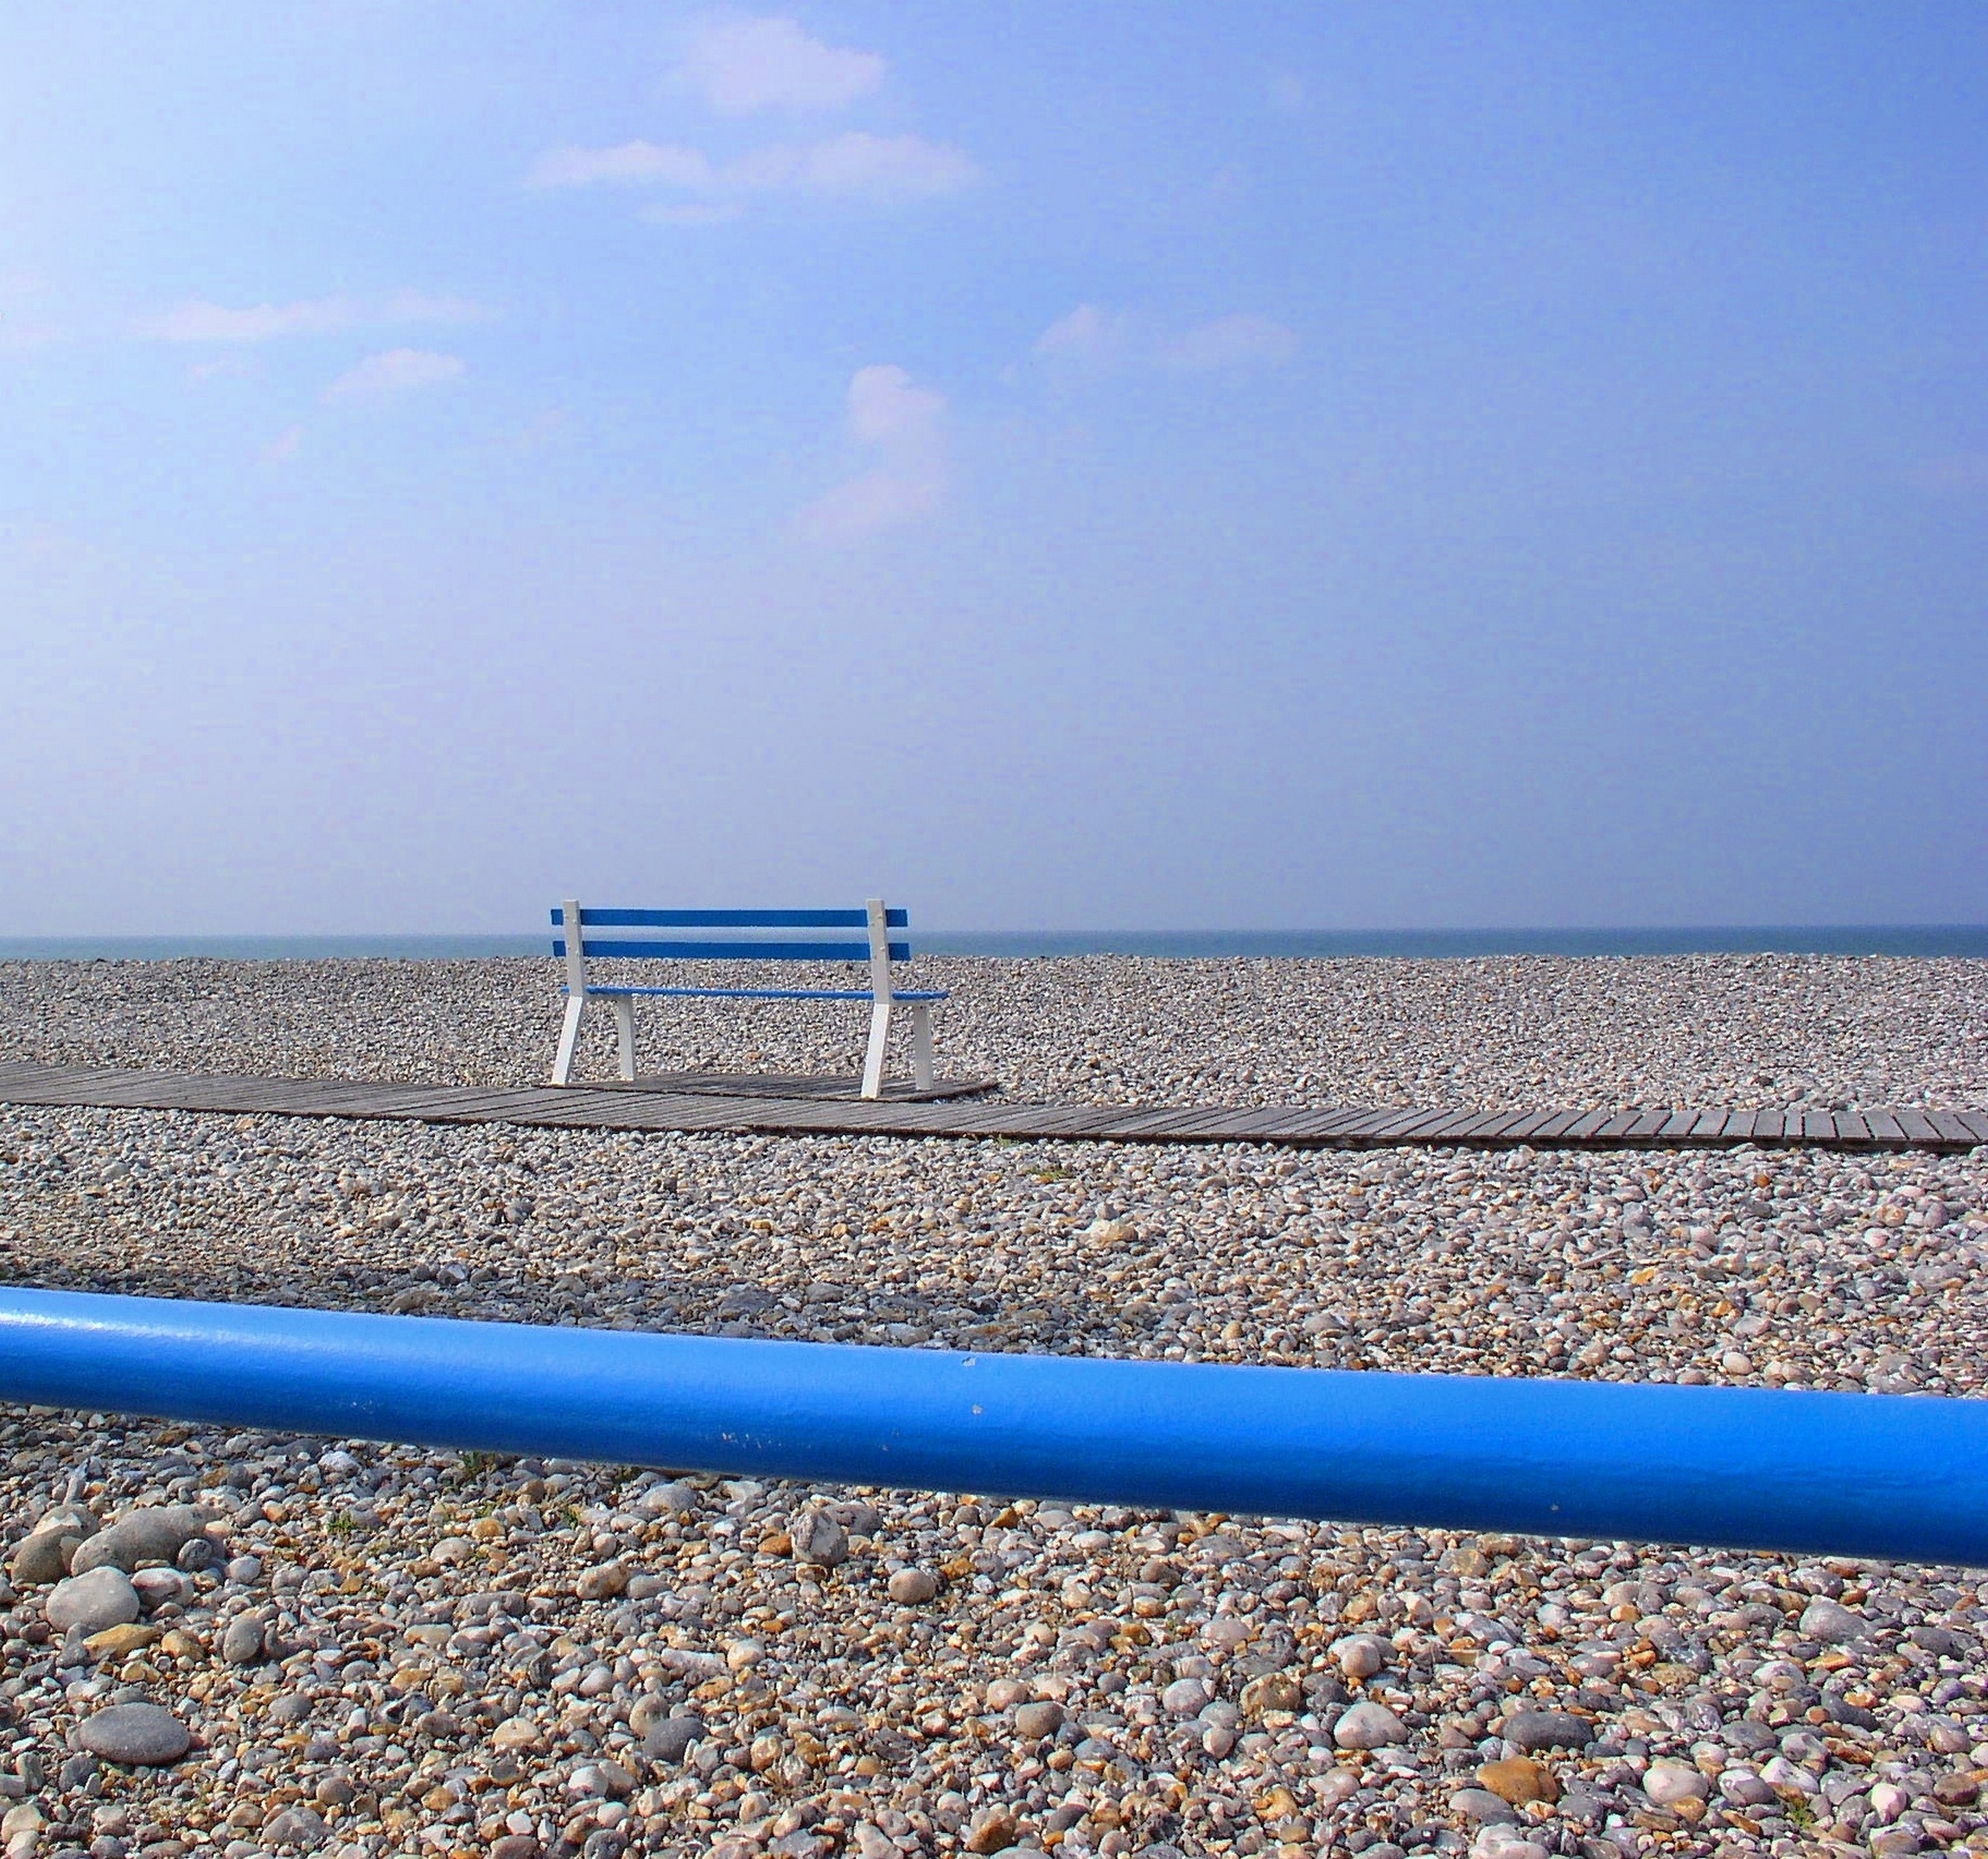
beach, sea, coast, water, ocean, horizon, sky, bench, shore, vacation, pebble, calm, handle, blue lines, coastal and oceanic landforms